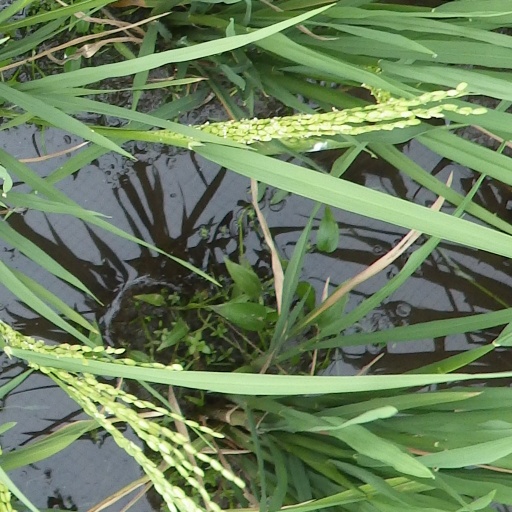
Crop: rice